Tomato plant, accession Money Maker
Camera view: bottom (45 deg); turntable rotation: 60 degrees
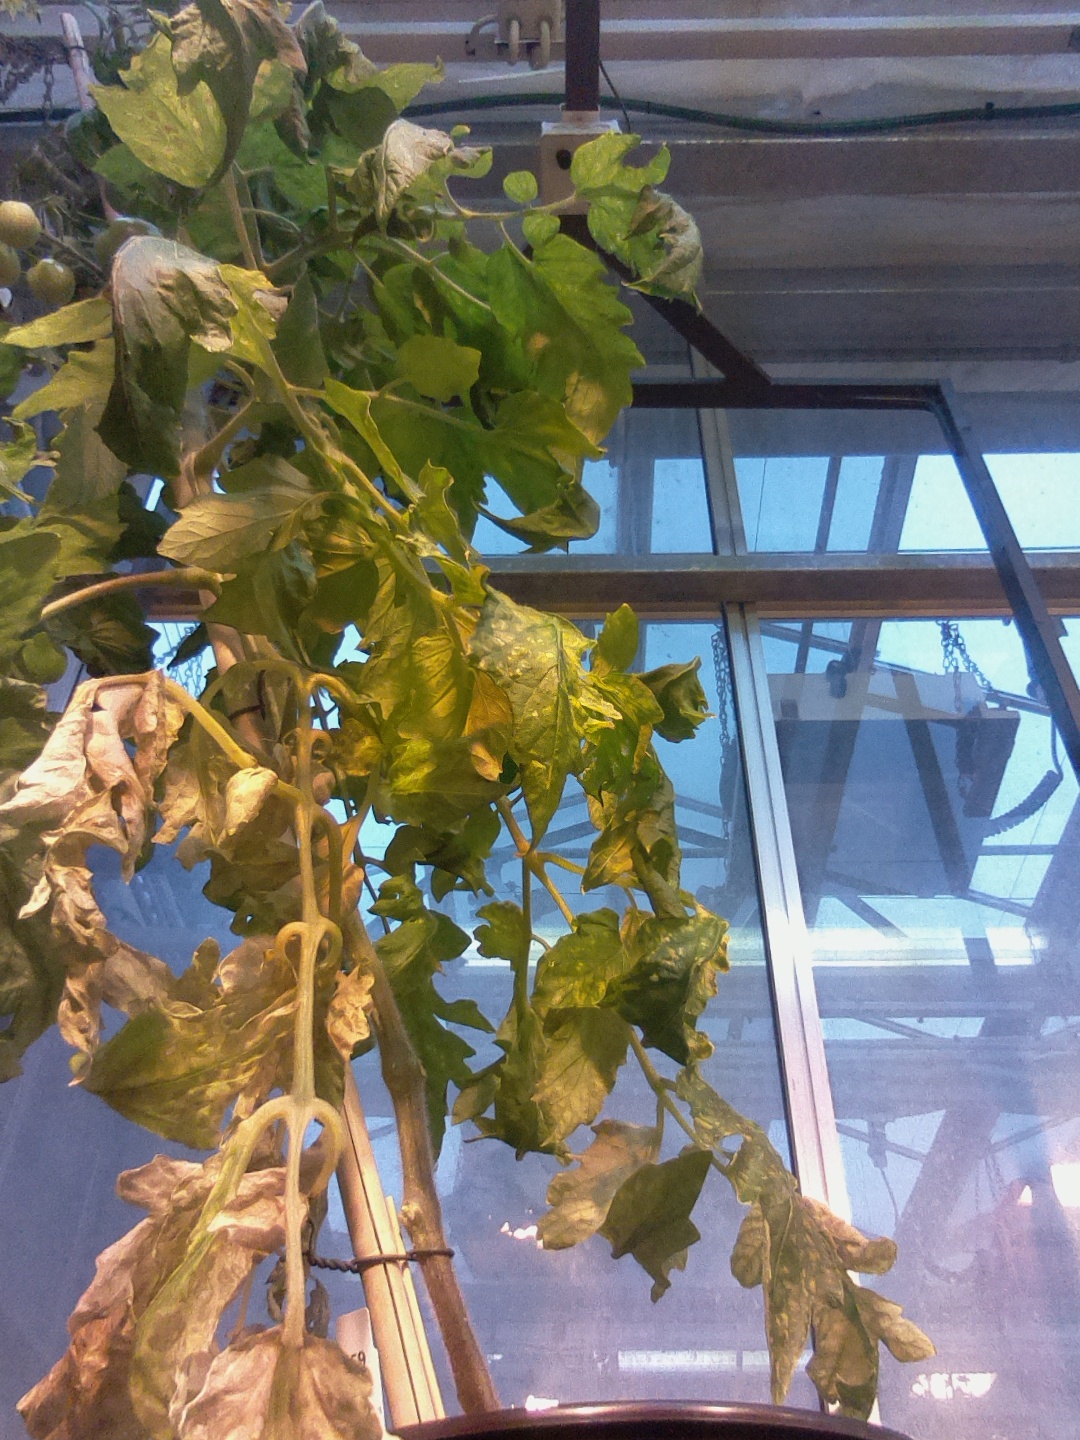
BBCH growth stage 72: 20%-30% of final fruit size